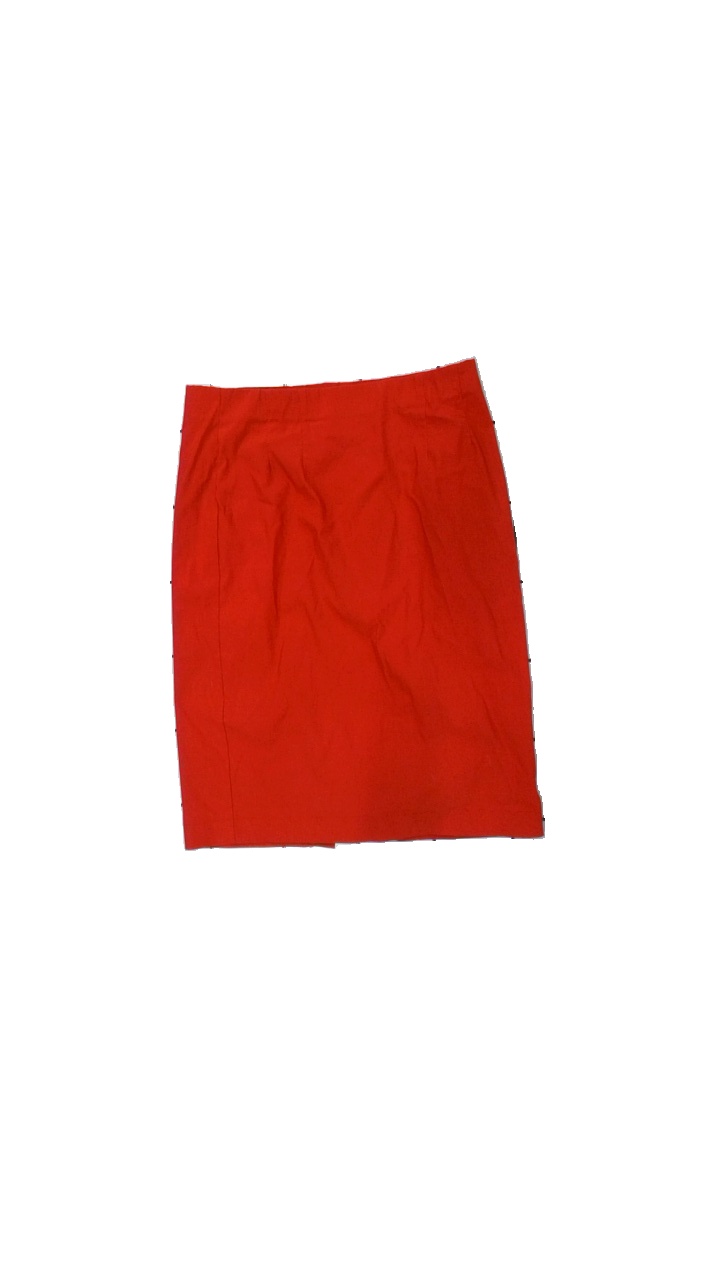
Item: Skirt (Ladies)
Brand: Missing
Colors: Red
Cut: Regular
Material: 60% visc 40% nylon
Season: All
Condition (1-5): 3
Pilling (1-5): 5
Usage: Export
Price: <50